Football at the 1924 Summer Olympics

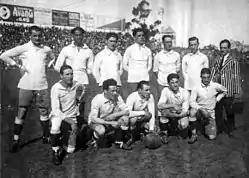
The Uruguay team had won the "Sudamericano" one year before the Games

In Paris, Uruguay, who had paid their third class passage to Paris and gone on a successful tour of Spain beforehand, would join as many as 18 European teams; the United States, Turkey and Egypt.